Museum of the Moving Image, London

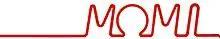
MOMI logo.

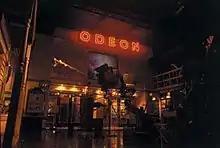
The art deco Odeon within MOMI was in contrast to the working Hollywood 'factory' studio set in front of it.

The Museum of the Moving Image (MOMI) was a museum of the history of cinema technology and media sited below Waterloo Bridge in London. It was opened on 15 September 1988 by Prince Charles and at the time, was the world's largest museum devoted entirely to cinema and television. The museum formed part of the cultural complex on the South Bank of the River Thames. MOMI was mainly funded by private subscription and operated by the British Film Institute. MOMI was closed in 1999, initially on a supposedly temporary basis, and with the intention of its being relocated to Jubilee Gardens nearby. Its permanent closure was announced in 2002.